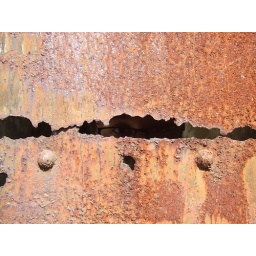
Sean peers out from a rusty old door at Fort Stevens, near Warrenton, Oregon. September 8, 2009.